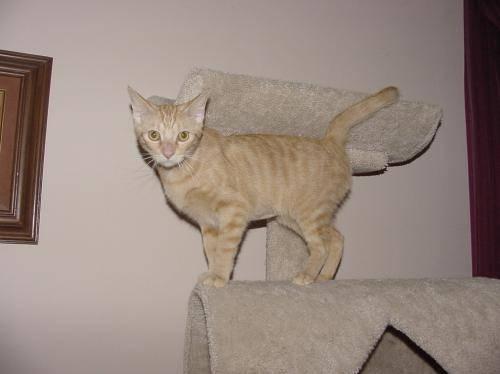
cat